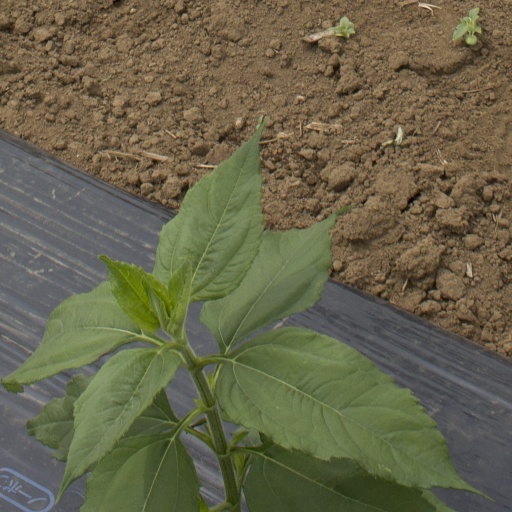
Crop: Jerusalem artichoke